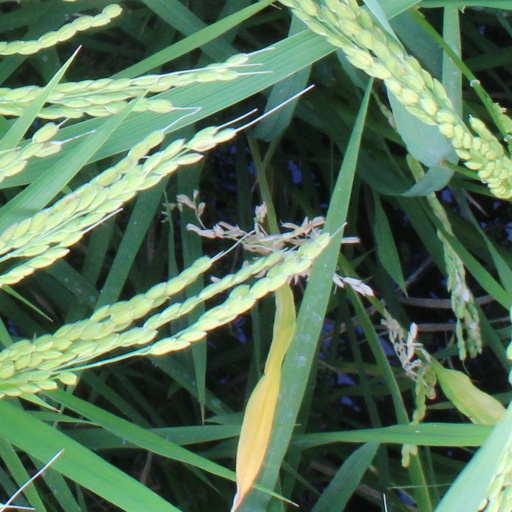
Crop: rice